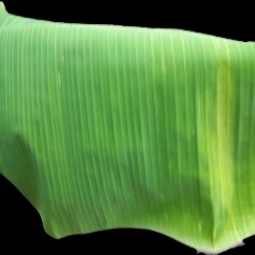
Label: Sulphur